Pothigai

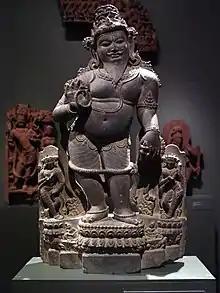
Statue of Agastya, 12th century CE. Shrines of Agastya, chairman of the first Tamil Sangam in Madurai Pandya kingdom, are worshipped at the Tamraparni river's source and in Sri Lanka, ancient Tamraparni

The Pothigai hills are mentioned as "Potiyil", "Potiyal", "Pothikai" and "Potalaka" in historical sources largely in relation to the river Tamraparni and the ancient Sage Agastya (Akattiyan).